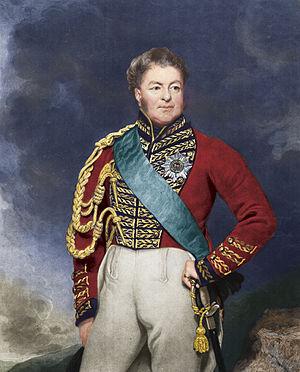
Charles Asgill, 2ᵉ baronnet, né le 6 avril 1762 à Londres et mort le 23 juillet 1823 dans la même ville, est un général ayant servi le Royaume de Grande-Bretagne puis le Royaume-Uni de Grande-Bretagne et d'Irlande. Il est le fils du banquier d'affaires Charles Asgill.